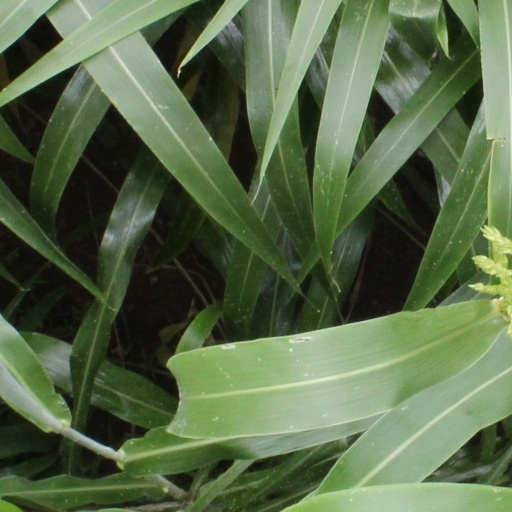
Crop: sorghum